Contemporary harpsichord

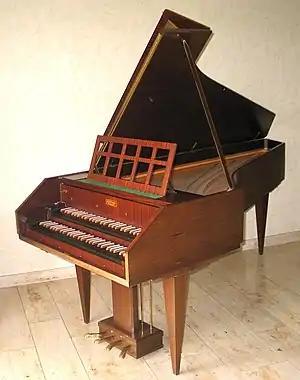
A heavy-framed mid-century harpsichord by the Sperrhake firm. Such instruments were harshly criticized during the 1960s by Zuckermann, who described their sound as feeble and their appearance as tubby, a betrayal of the tradition of beauty seen in historical instruments.

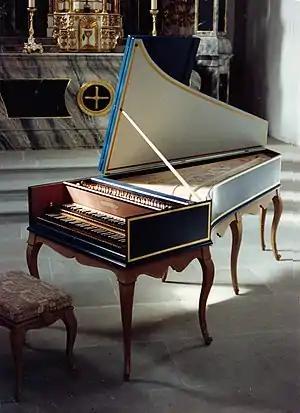
Harpsichords played today tend to follow closely the building practices established in the historical period. This modern instrument was built by Jean-Paul Rouaud based on a historical instrument made in 1707 by Nicolas Dumont.

In the earlier stages, 20th-century harpsichords were heavily influenced by the technology of the modern piano, and usually included metal framing (which was entirely absent in historical instruments). It was felt that such construction would increase the stability of tuning. Since heavy framing tends to stifle harpsichord sound, instruments were bolstered by other means, notably the addition of a 16' stop (an additional set of strings that played an octave below normal pitch); such stops were somewhat unusual in the historical period but became widespread in the first half of the 20th century. An example was the harpsichord produced by Pleyel et Cie at the request of Wanda Landowska.